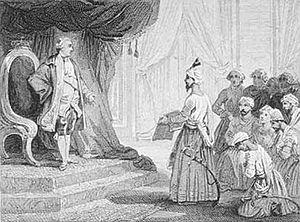
Tipû Sâhib, également connu sous le nom de Tipû Sultân fut sultan de Mysore à partir de 1782 et l'un des principaux opposants à l'installation du pouvoir britannique en Inde ce qui lui valut le surnom de « tigre de Mysore ».
Plusieurs alliances franco-indiennes ont été passées entre la France et les régimes indiens entre le XVIIIᵉ siècle et l'accession au trône de Napoléon. À la suite des alliances de Dupleix, une alliance formelle a été passée entre la France de Louis XVI au cours de la fin du XVIIIᵉ siècle en vue d'évincer la Grande-Bretagne du sous-continent indien. Plus tard, de nombreuses propositions d'alliance ont été faites par le sultan indien Tipû Sâhib, conduisant à l'envoi d'une flotte française de bénévoles pour l'aider, et même à une tentative, par Napoléon, de faire une jonction avec l'Inde, grâce à la campagne de 1798 en Égypte, et plus tard via les efforts diplomatiques en vue d'obtenir le soutien de l'Empire ottoman et de la Perse pour une offensive terrestre vers l'Inde.